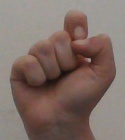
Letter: fa